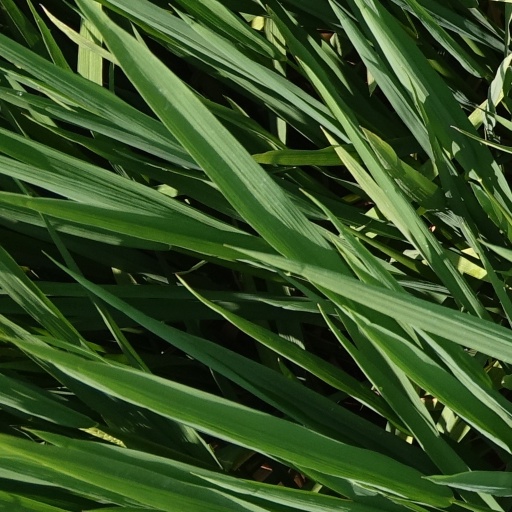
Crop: rice